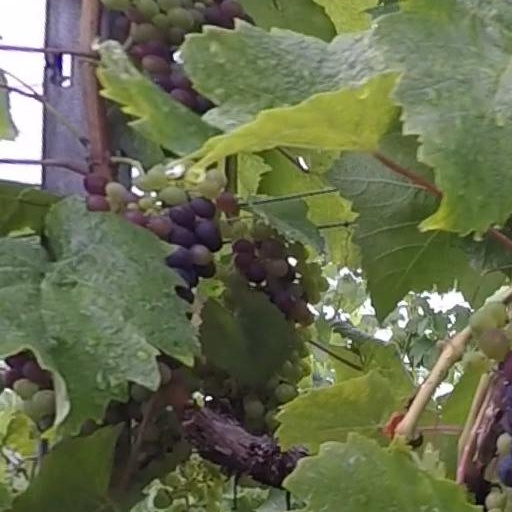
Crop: grape